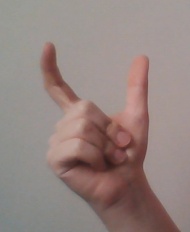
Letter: nun